Henry Martyn

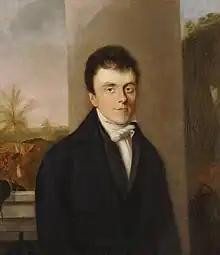

Henry Martyn (18 February 1781 – 16 October 1812) was an Anglican priest and missionary to the peoples of India and Persia. Born in Truro, Cornwall, he was educated at Truro Grammar School and St John's College, Cambridge. A chance encounter with Charles Simeon led him to become a missionary. He was ordained a priest in the Church of England and became a chaplain for the British East India Company.